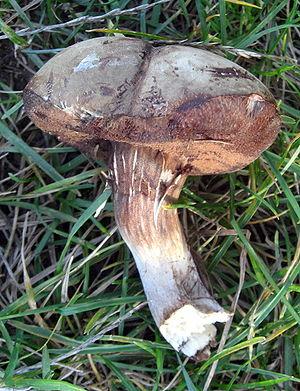
Porphyrellus porphyrosporus ou Tylopilus porphyrosporus, de son nom vernaculaire, le Bolet à spores pourpres ou Bolet porphyre est un champignon basidiomycète de la famille des Boletaceae. Il pousse en été et en automne sous les pins et les chênes. D’une hauteur et d’un diamètre pouvant atteindre 15 centimètres, son chapeau est brun-violacé et la chair au-dessus de l’hyménium tire sur le bleu-vert. Il est relativement répandu en Europe, surtout au nord.